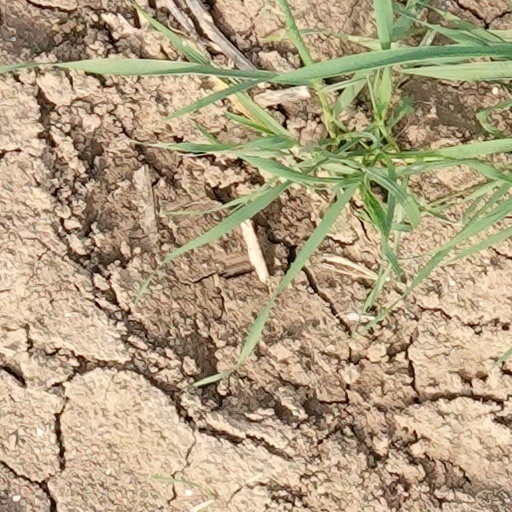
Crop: wheat